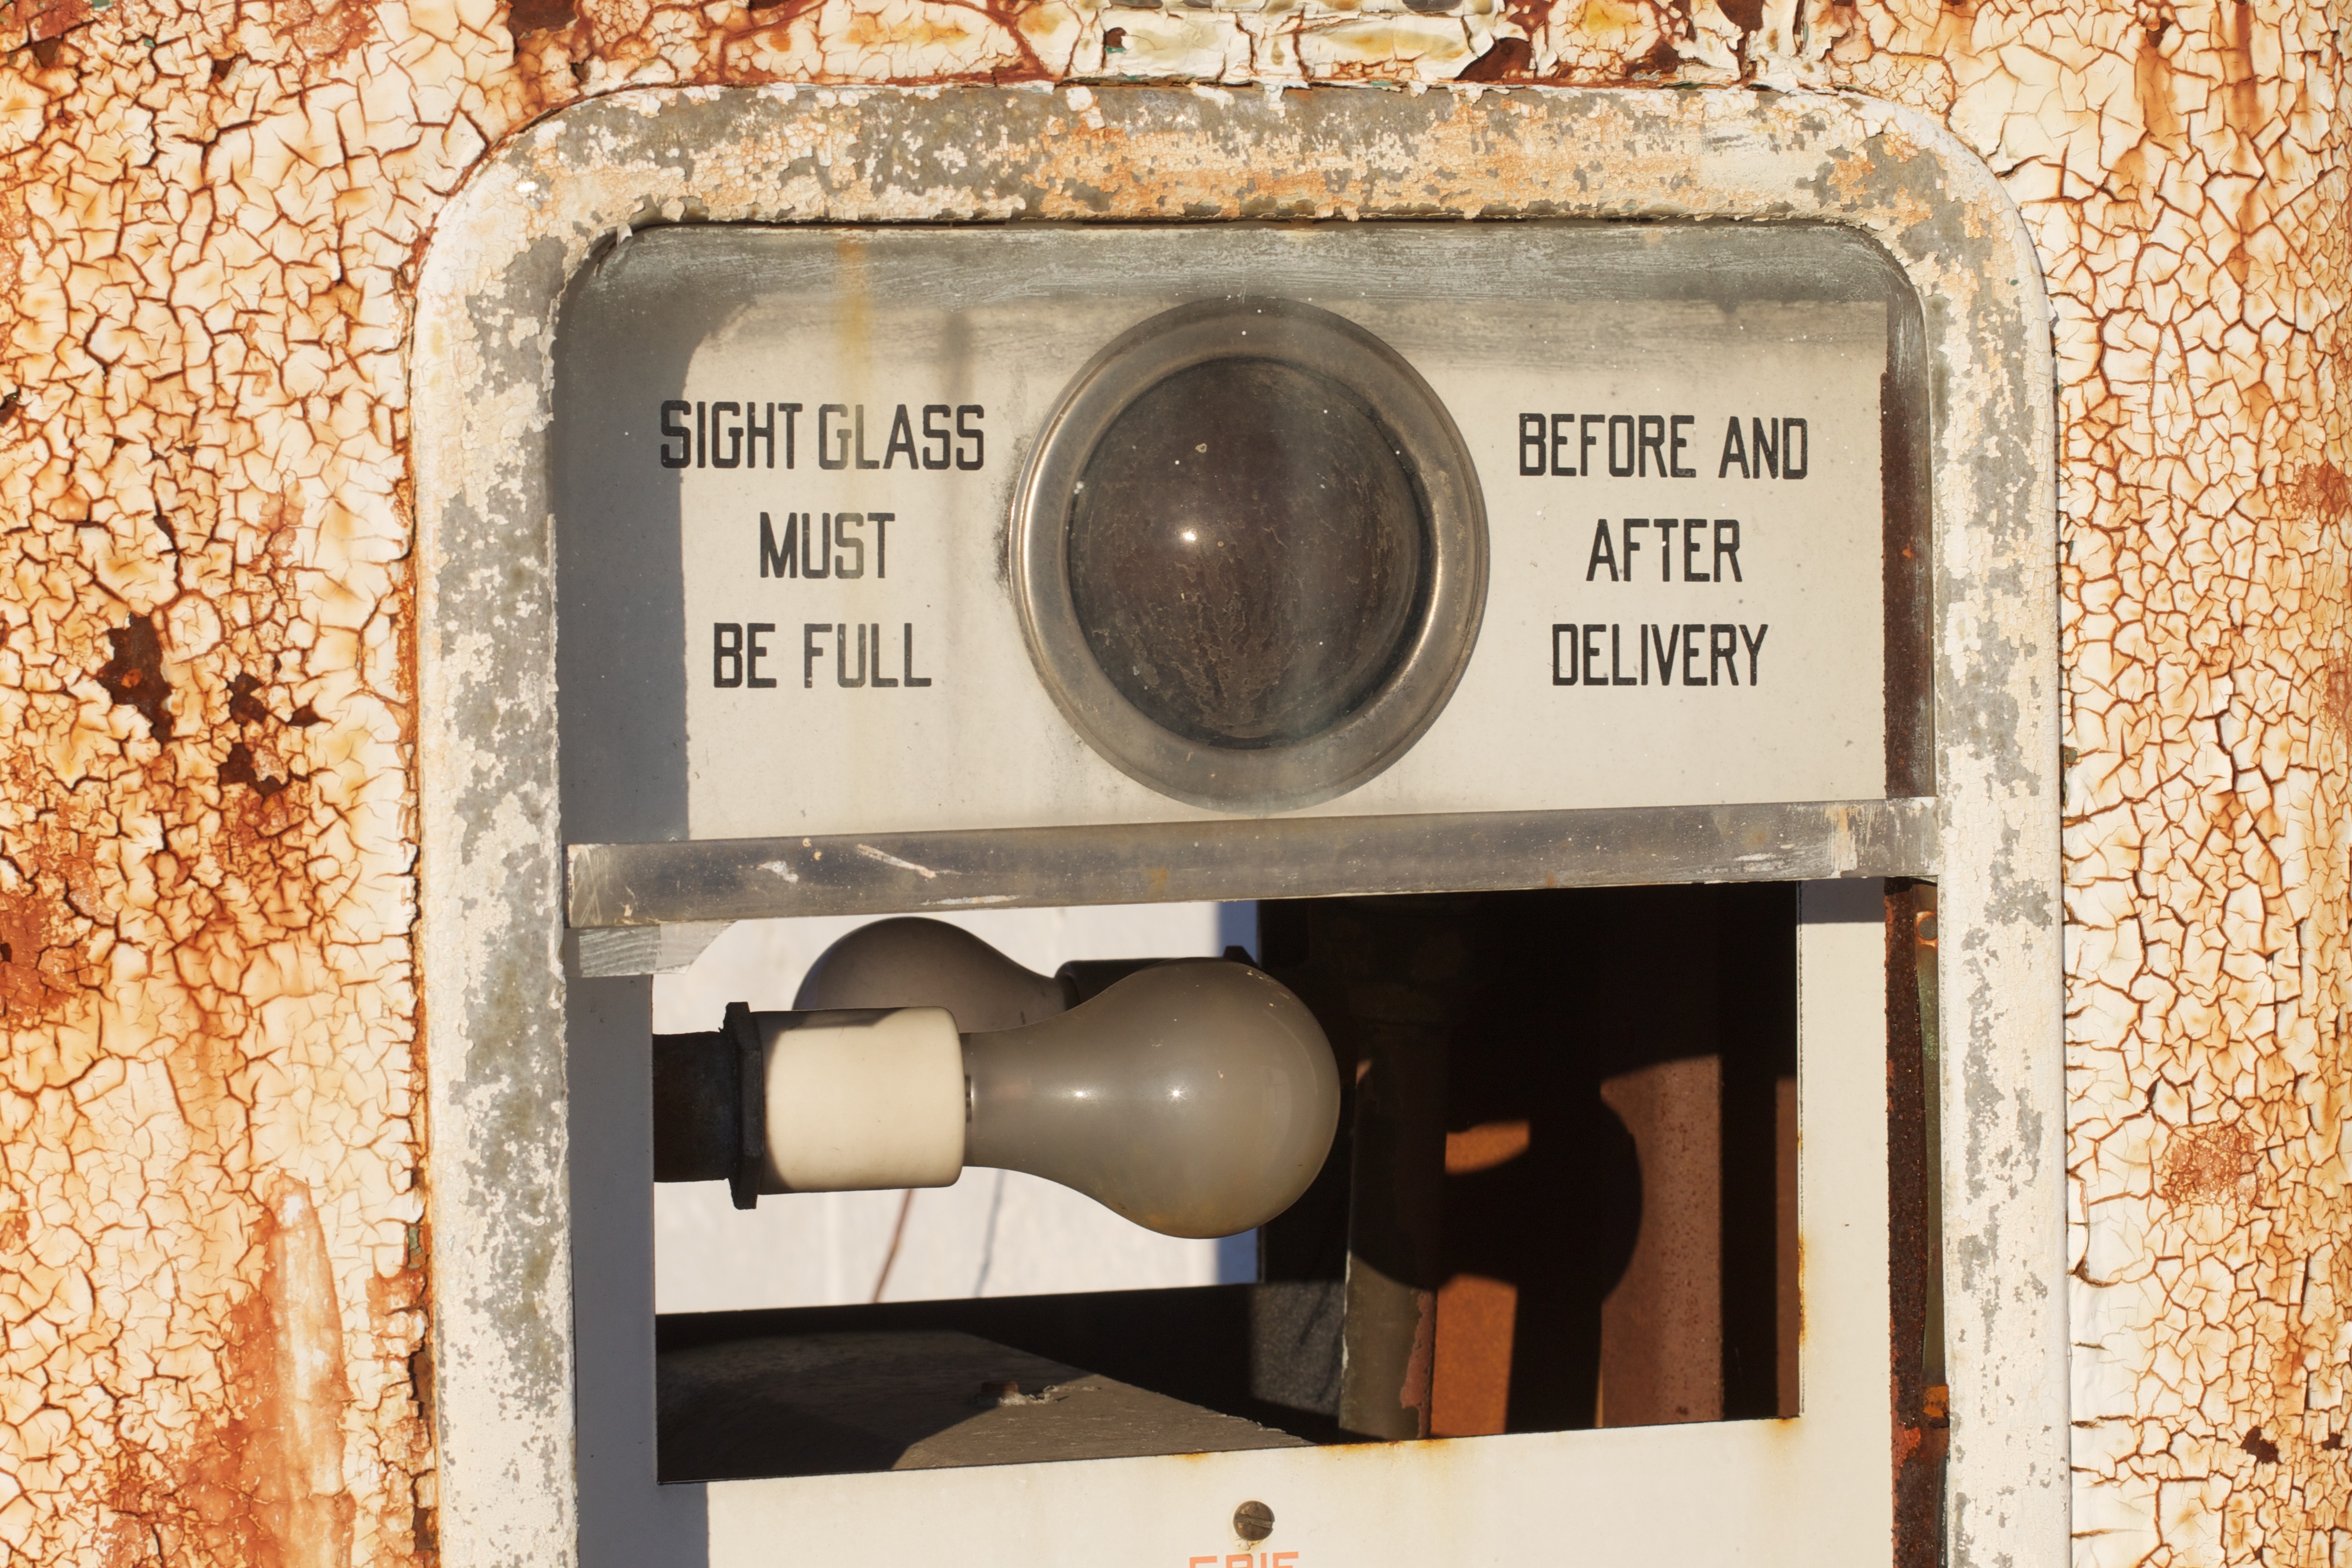
wood, wall, lighting, interior design